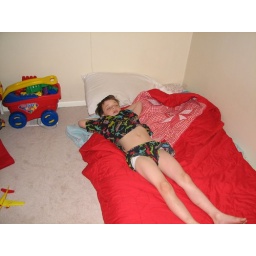
I came home from work late on a warm night to find Jarid asleep in his bed like this.